Lamellophone

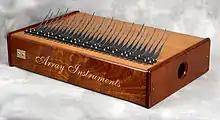
The electric Array mbira

There is a distinct difference between the piezo and the electro-magnetic pickup. Most electric lamellophones feature piezo pickups. The piezo sound contains more treble and has more problems with feedback when amplified (distorted) heavily. Lucinda Ellison produces a wide range of her Embiras, which are solid body electric mbiras with piezo pickups — a design first conceived in 1981 and finalised in 1996. David Bellinger has been making ekalimbas - kalimbas with piezo pickups - for 20 years.